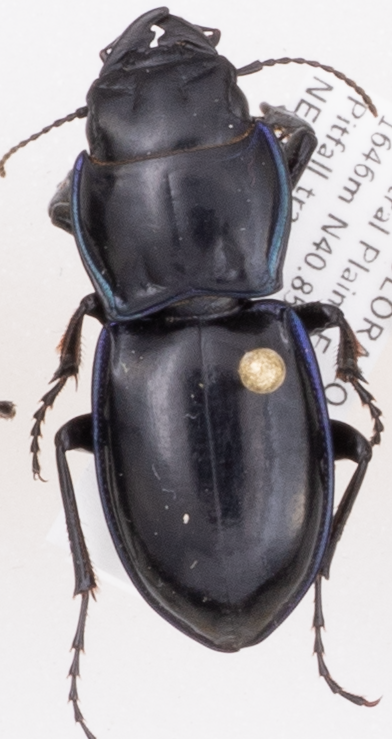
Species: Pasimachus elongatus
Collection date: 2019-06-05
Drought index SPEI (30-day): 1.416
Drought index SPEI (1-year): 0.334
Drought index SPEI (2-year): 0.2